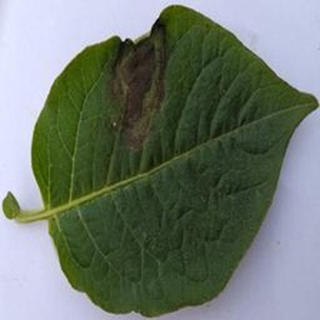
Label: potato_late_blight